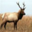
Label: deer